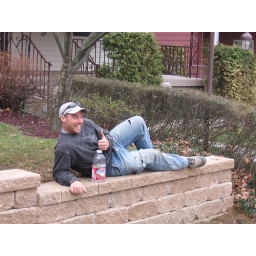
A new stone wall was installed in early April of 2005 by Bryan from Kinney Landscaping.